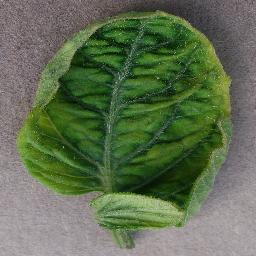
Label: Tomato___Tomato_Yellow_Leaf_Curl_Virus